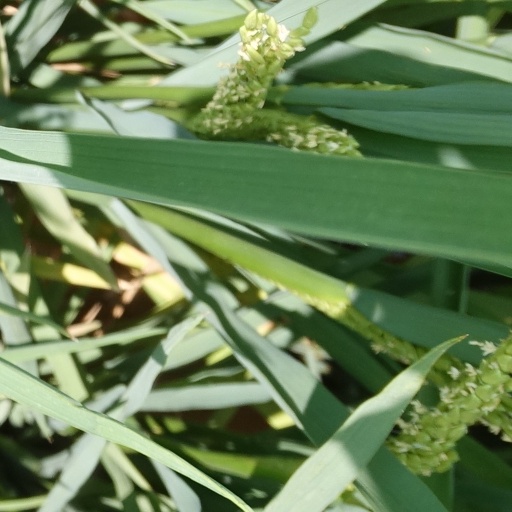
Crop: rice